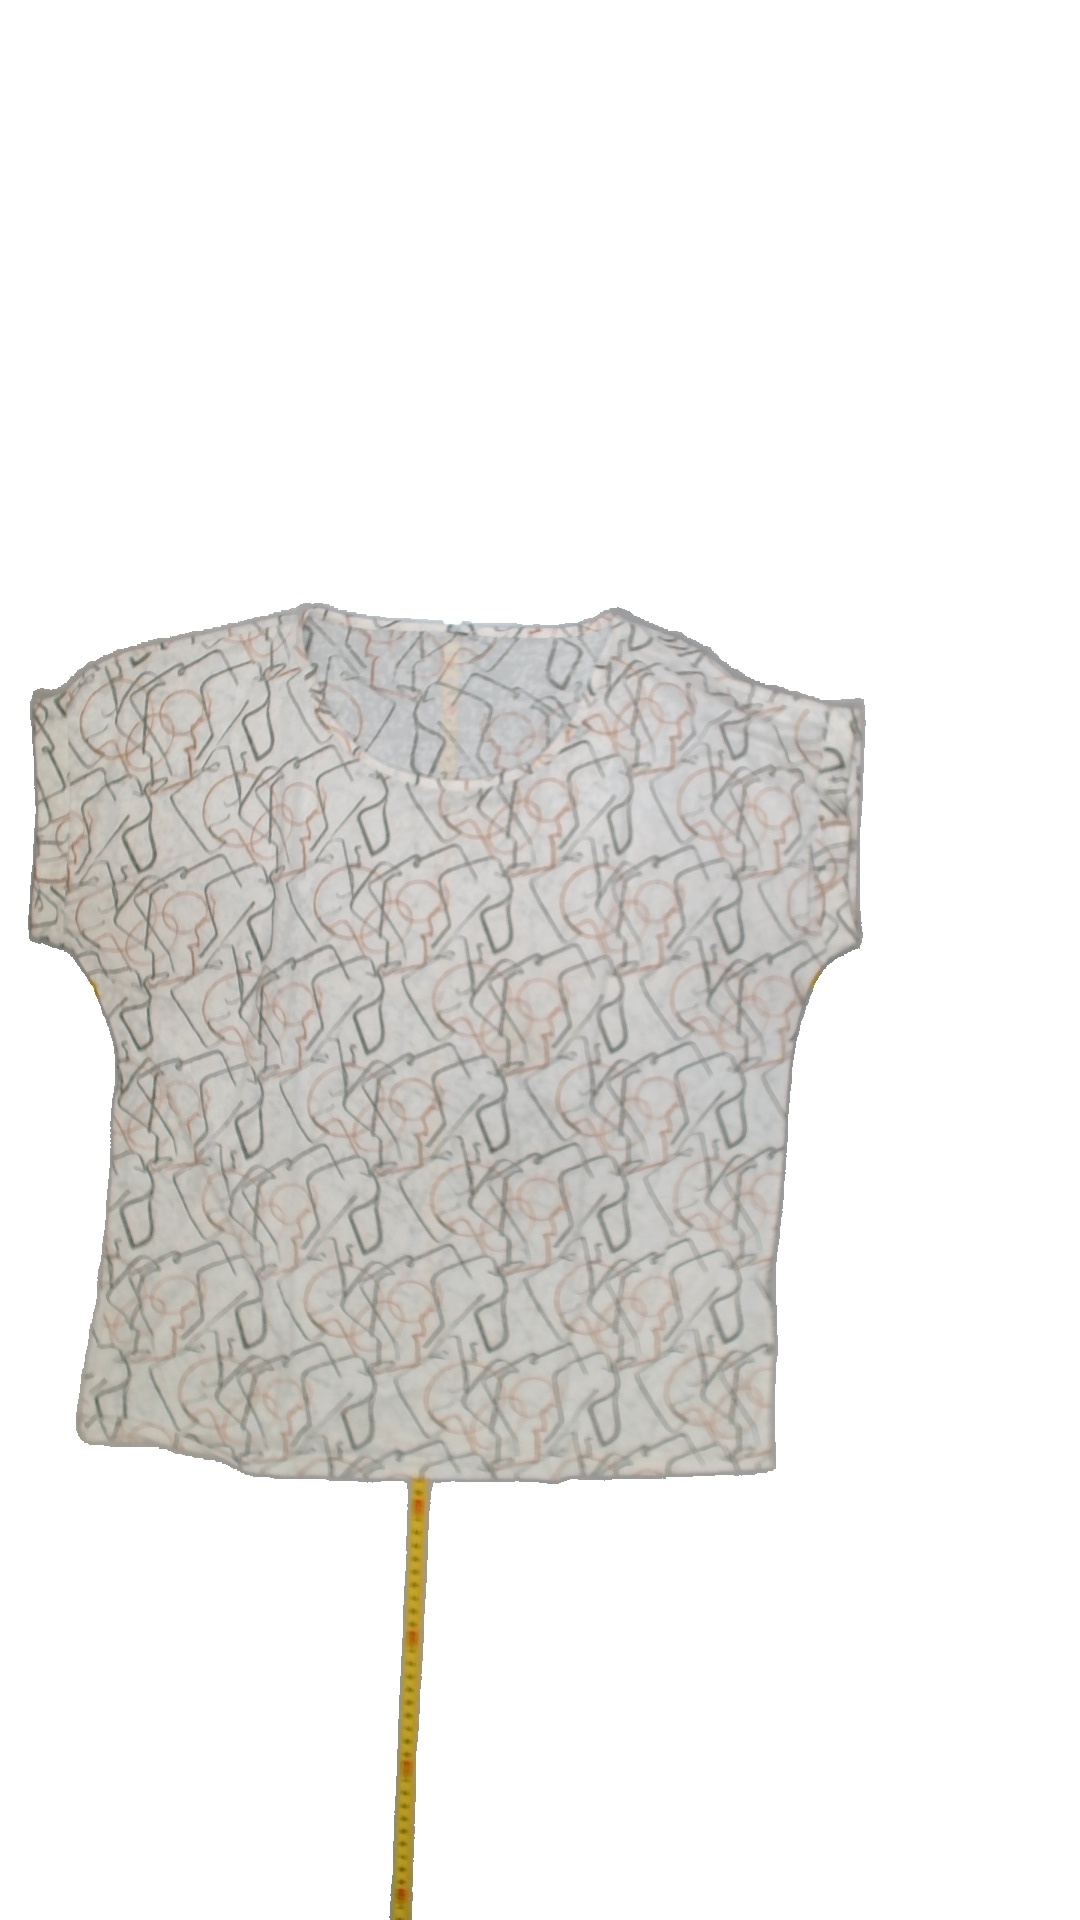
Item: T-shirt (Ladies)
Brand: Not Applicable
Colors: White
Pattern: Geometric print
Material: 77%polyester 23%cotton
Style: No trend
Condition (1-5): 3
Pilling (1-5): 3
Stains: No
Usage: Export
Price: <50